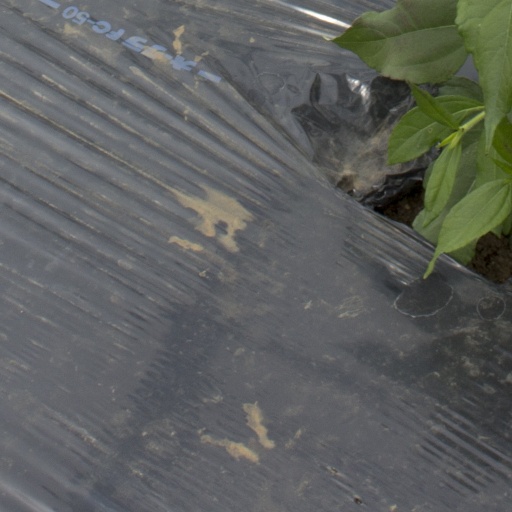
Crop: Jerusalem artichoke